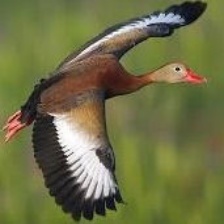
Species: SPOTTED WHISTLING DUCK
Scientific name: DENDROCYGNA GUTTATA
ImageNet parent category: drake